Cars (film)

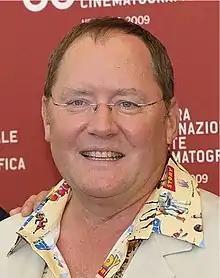
Headshot of John Lasseter

The development of "Cars" began in 1998, when Pixar finished production of "A Bug's Life". At that time, Jorgen Klubien began writing a new script called "The Yellow Car", which was about an electric car living in a gas-guzzling world inspired by "The Ugly Duckling", an idea triggered by the poor reception his fellow countrymen gave the Mini-El car. Some of the original drawings and characters were developed in 1998 and the producers agreed that "Cars" could be the next Pixar film after "A Bug's Life" and be released in early 1999, particularly around June 4. However, the idea was scrapped in favor of "Toy Story 2". Later, production resumed with major script changes, like giving Mater, Doc and a few other characters bigger parts.